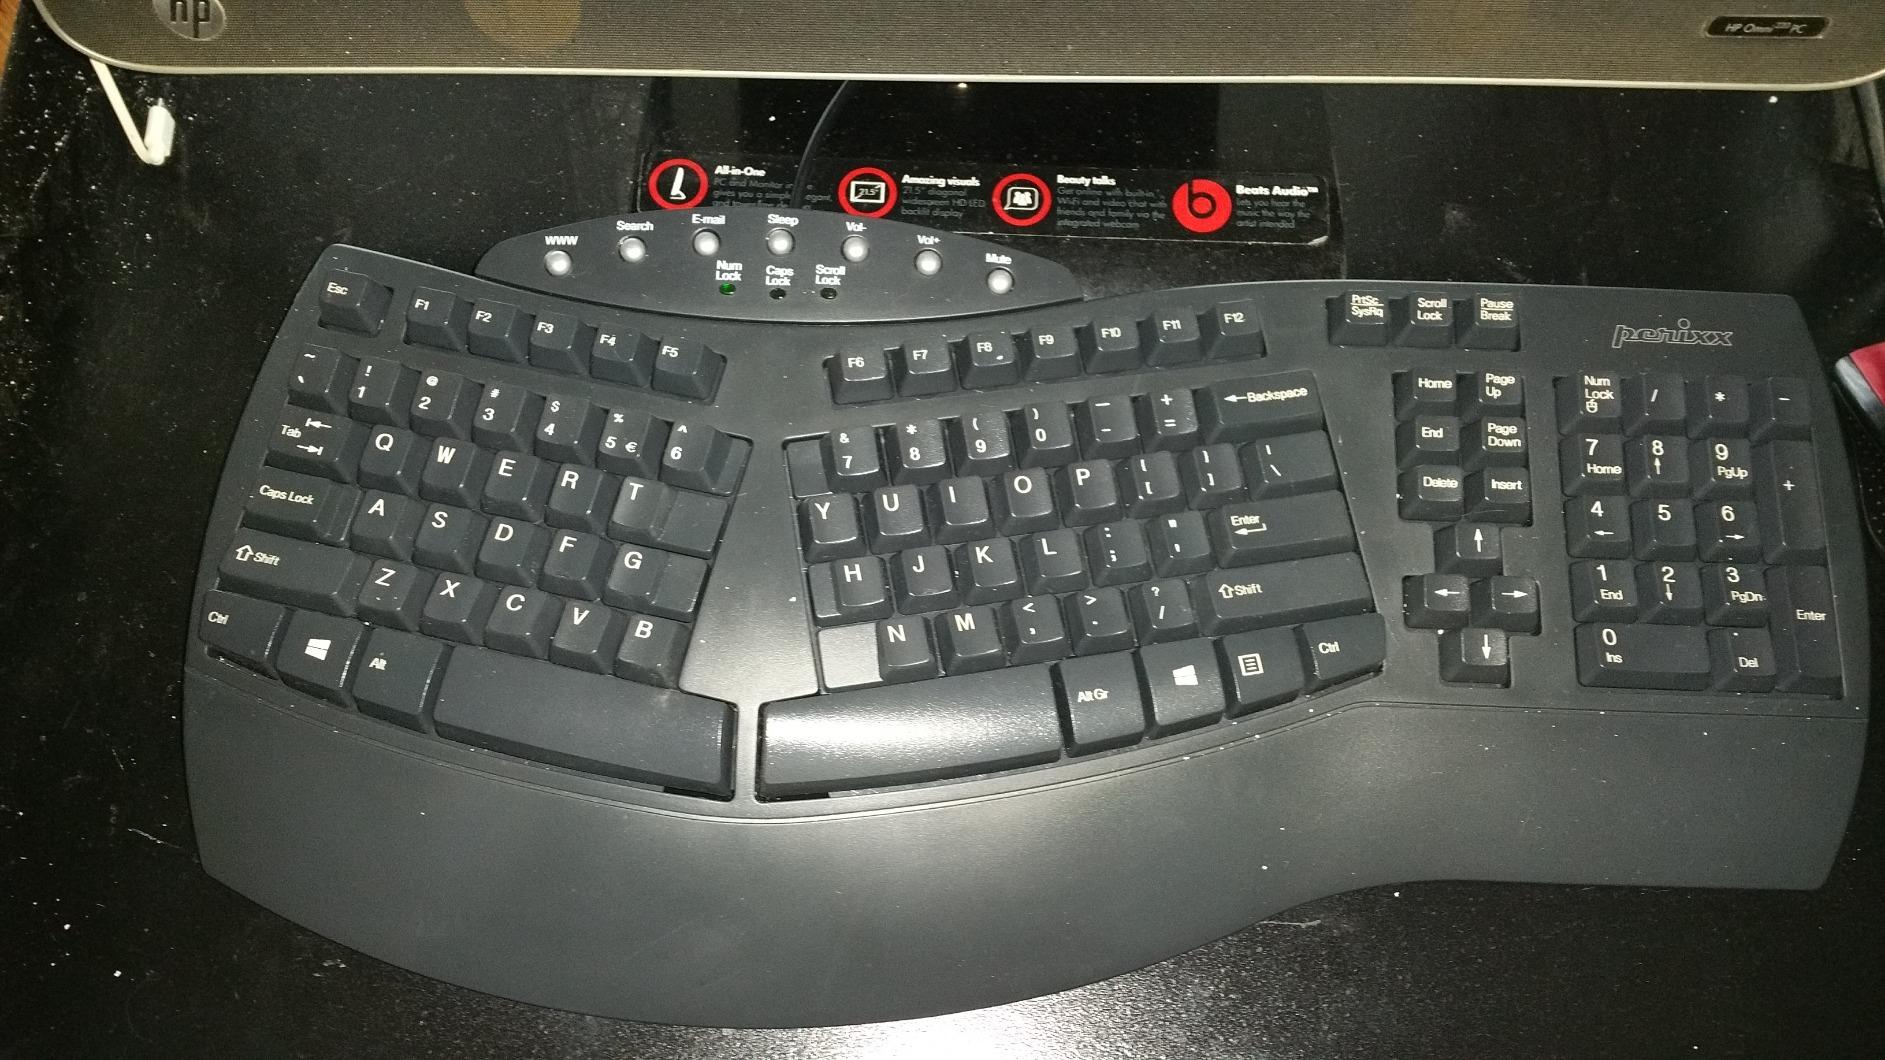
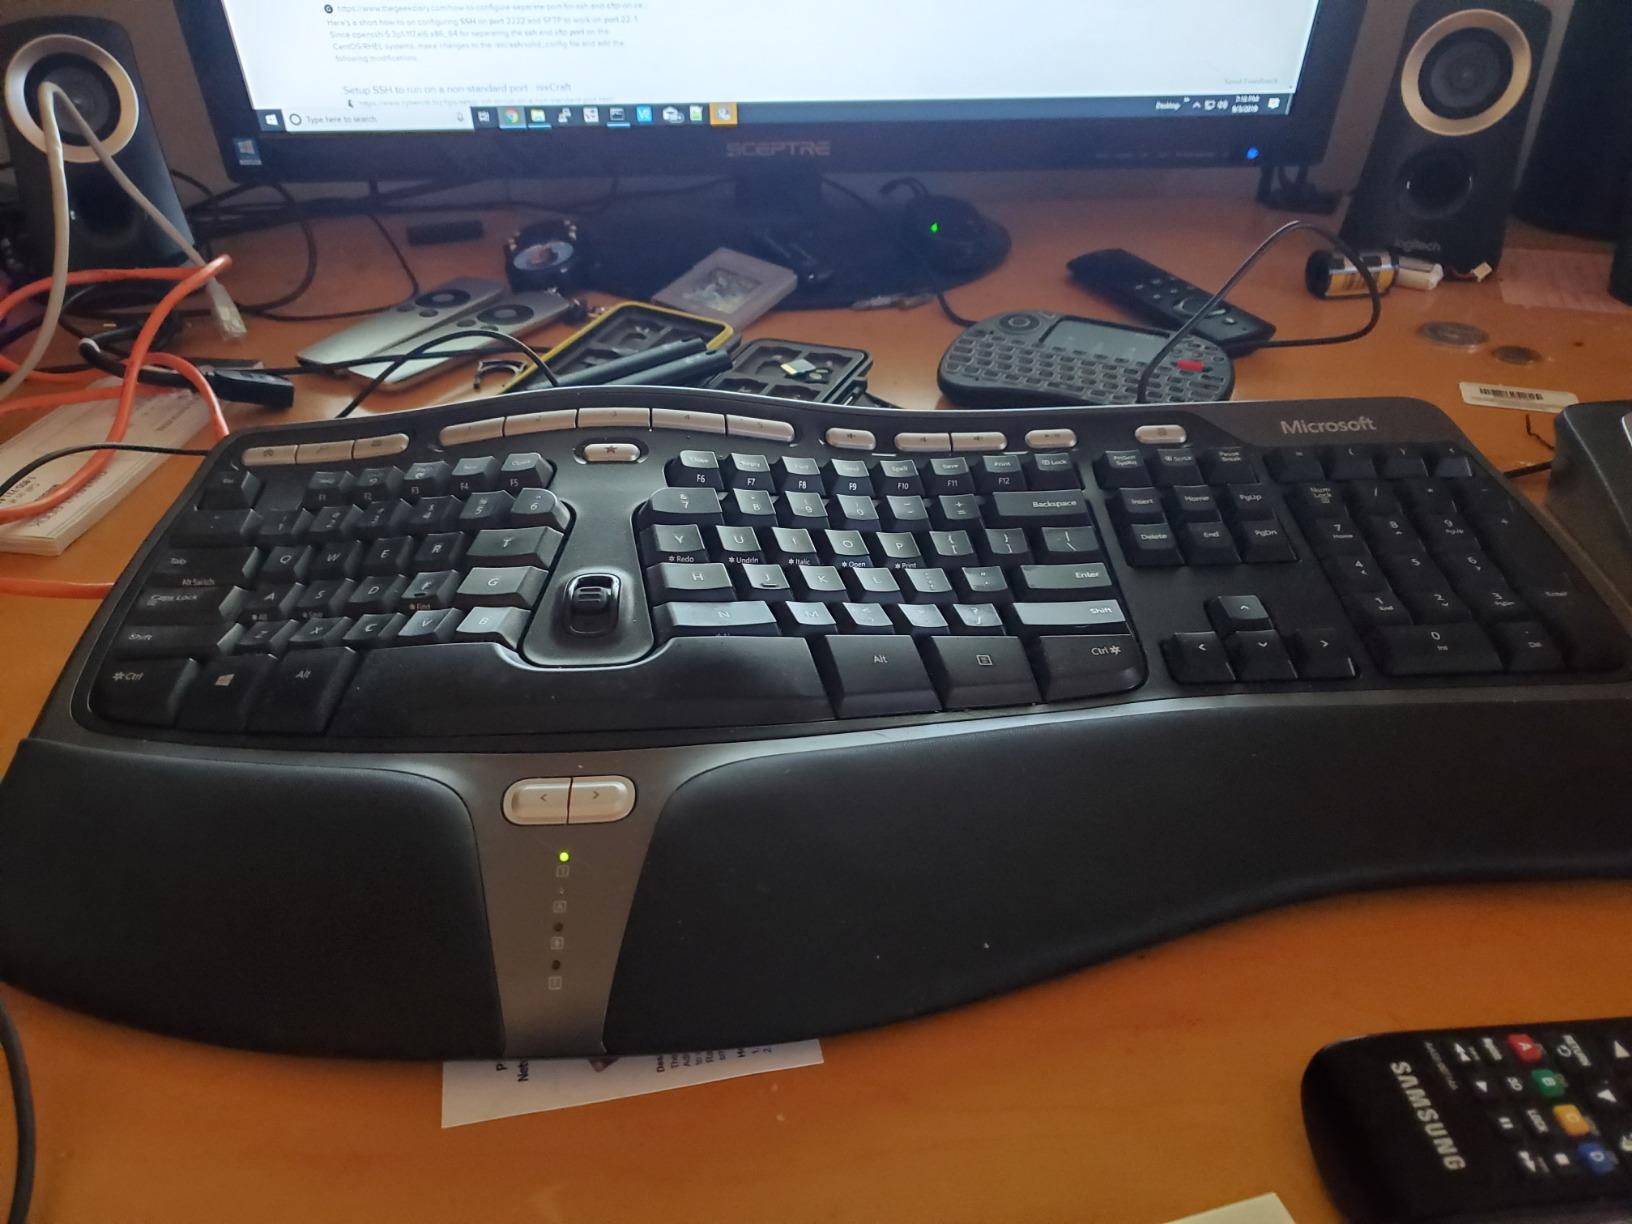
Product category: keyboard
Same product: no